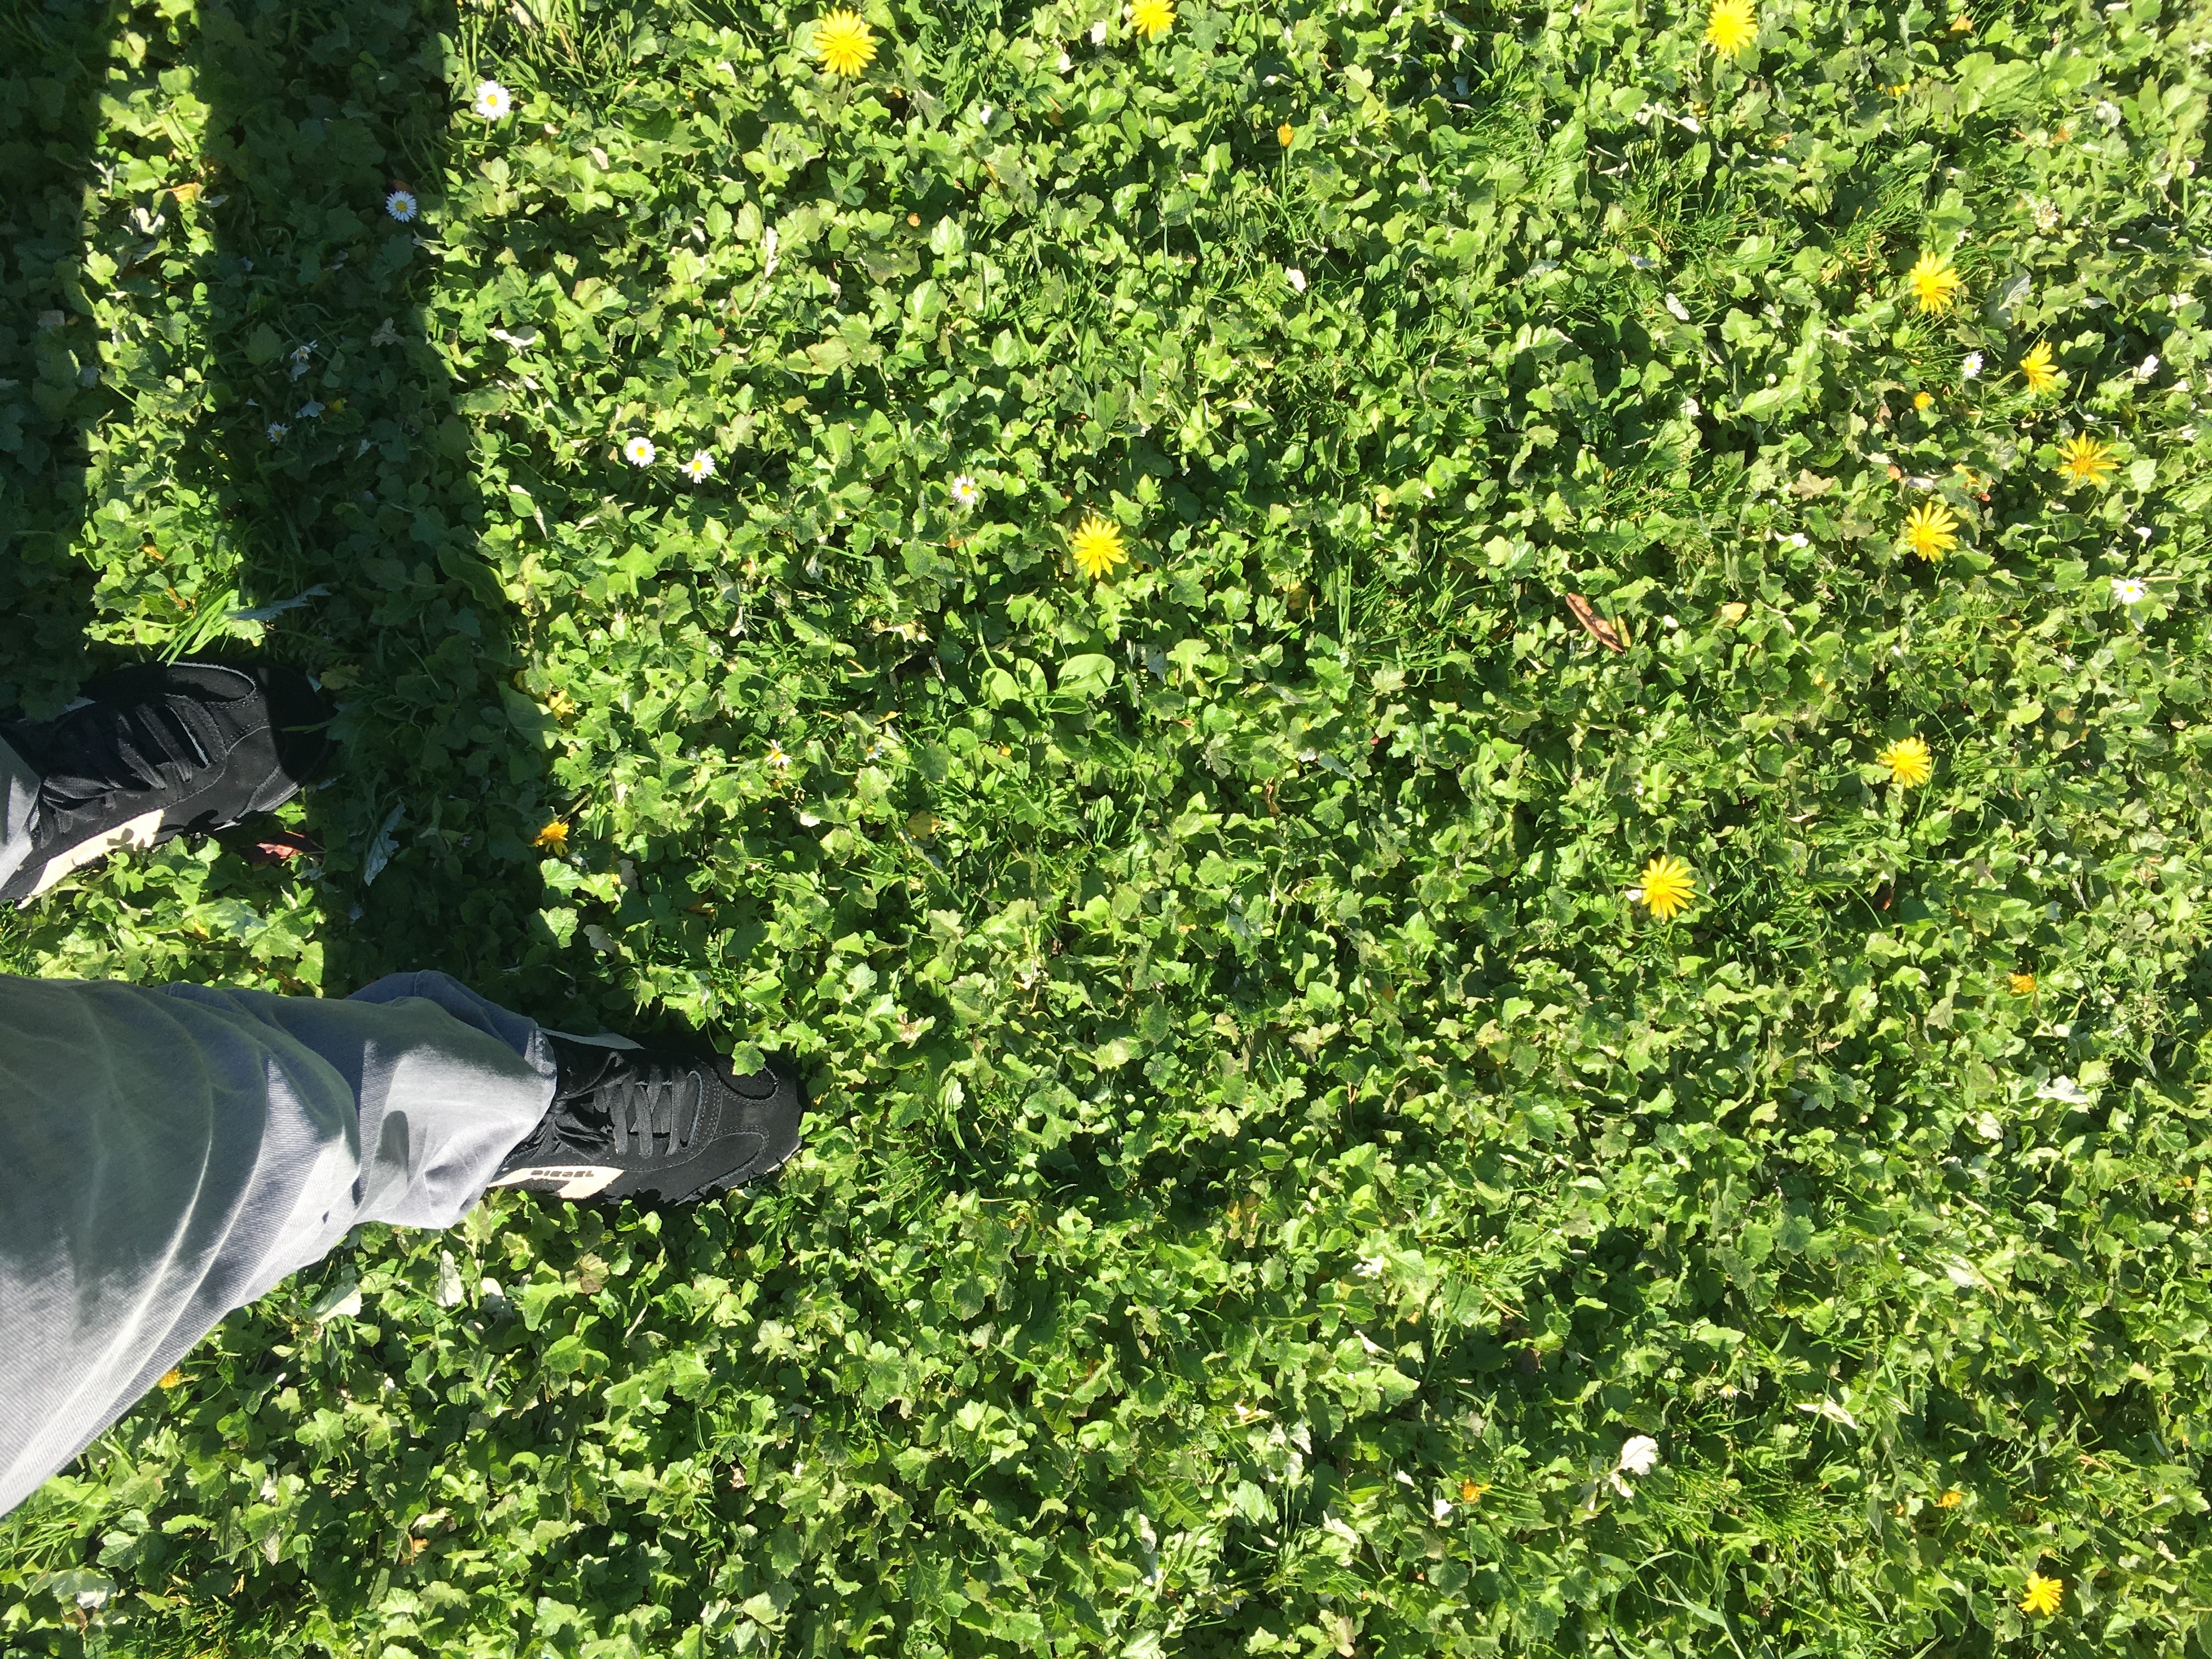
plant, lawn, leaf, flower, herb, produce, shrub, groundcover, hedge, flowering plant, annual plant, land plant